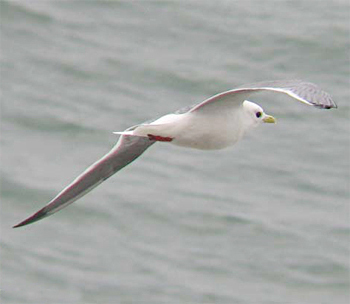
the bird has head and beak proportional to its body, it has yellow beak and red feet and white body.
a white bird with grey wings and a yellow bill.
this shorebird's head and body are all white, its wings are grey with dark grey tips, its beak is yellow and feet are dark orange.
a medium bird with a white body and face, gray wings and a short orange bill.
this large bird is mostly white with a long hooked bill and flat webbed foot.
this medium sized white bird has black tipped wings and a short yellow beak.
this white sea bird has wide grey wings and orange feet.
a medium sized white bird, with grey wings, and a short yellow bill.
this bird has a long bright yellow beak, orange feet, a white underside and a grey on the top of his wings.
a big white bird with a yellow bill and orange feet.
Species: Red Legged Kittiwake